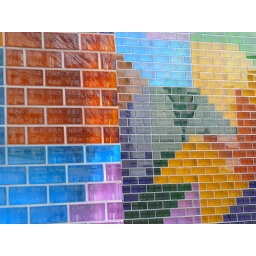
Colourful glass brick walls with names of the people involved in the building of Taipei 101 on them